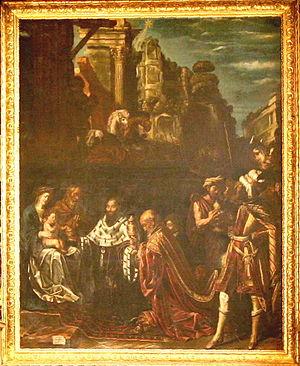
Gaspard du Laurens fut abbé de Sénanque, puis de Saint-Pierre de Vienne en 1597 et archevêque d'Arles de 1603 à 1630. Ses armes sont d'or, en laurier de sinople, au chef d'azur chargé de trois étoiles d'or.
L'Ancien Régime arlésien commence peu après le rattachement de la Provence la France. Déchue de tout rôle politique au profit d'Aix, la cité subit de nombreuses épreuves telles que les épidémies de pestes et les Guerres de religion, mais se transforme finalement peu pendant ces trois siècles. Si on note une floraison du bâti de prestige tant religieux que privé, socialement la communauté arlésienne reste une société agricole, dominée par une noblesse nombreuse et riche jusqu'à la Révolution.
Lodewijk Finson, nom francisé en Louis Finson et latinisé en Ludovicus Finsonius, né entre 1574 et 1580 à Bruges et mort en 1617 à Amsterdam, est un peintre, dessinateur, copiste et marchand d'art flamand et l’un des premiers propagateurs du caravagisme dans l'Europe du Nord. Il peint des portraits, compositions religieuses, peintures allégoriques et scènes de genre. Déménageant en Italie au début de sa carrière, il se familiarise avec l'œuvre du Caravage et devient l'un des premiers adeptes flamands du Caravage. Il produit également un certain nombre de copies d'après des œuvres du Caravage.
La cathédrale Saint-Trophime d'Arles est une église romane de la ville d'Arles située place de la République. Bâtie sur des vestiges de l’Antiquité tardive à partir de 1100, c’est l’un des plus importants édifices du domaine roman provençal.